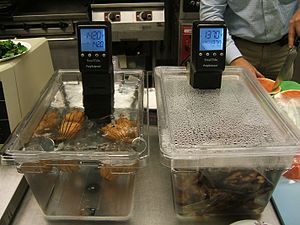
Sous vide
Madlavning med Sous vide.
Sous vide en tilberedningsmetode til mad, hvor råvarerne pakkes i en egnet plastpose og tilberedes i vandbad ved en præcis temperatur typisk i længere tid end ved andre opvarmningsmetoder.